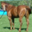
Label: horse